Château de Meudon

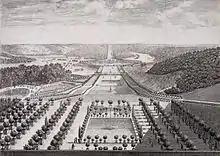
Estampe d'Israël Silvestre représentant la Grande Perspective de Meudon, vers 1685. Vue depuis le haut de l'Orangerie.

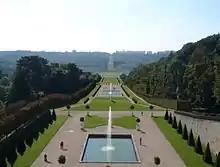
Restitution de la Grande Perspective de Meudon (photo-montage). par Gilles Fiant, 2017.

The new commons still exist today, perfectly preserved. They are located at the entrance of the estate, at the top of the avenue to the castle.